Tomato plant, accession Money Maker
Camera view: bottom (45 deg); turntable rotation: 120 degrees
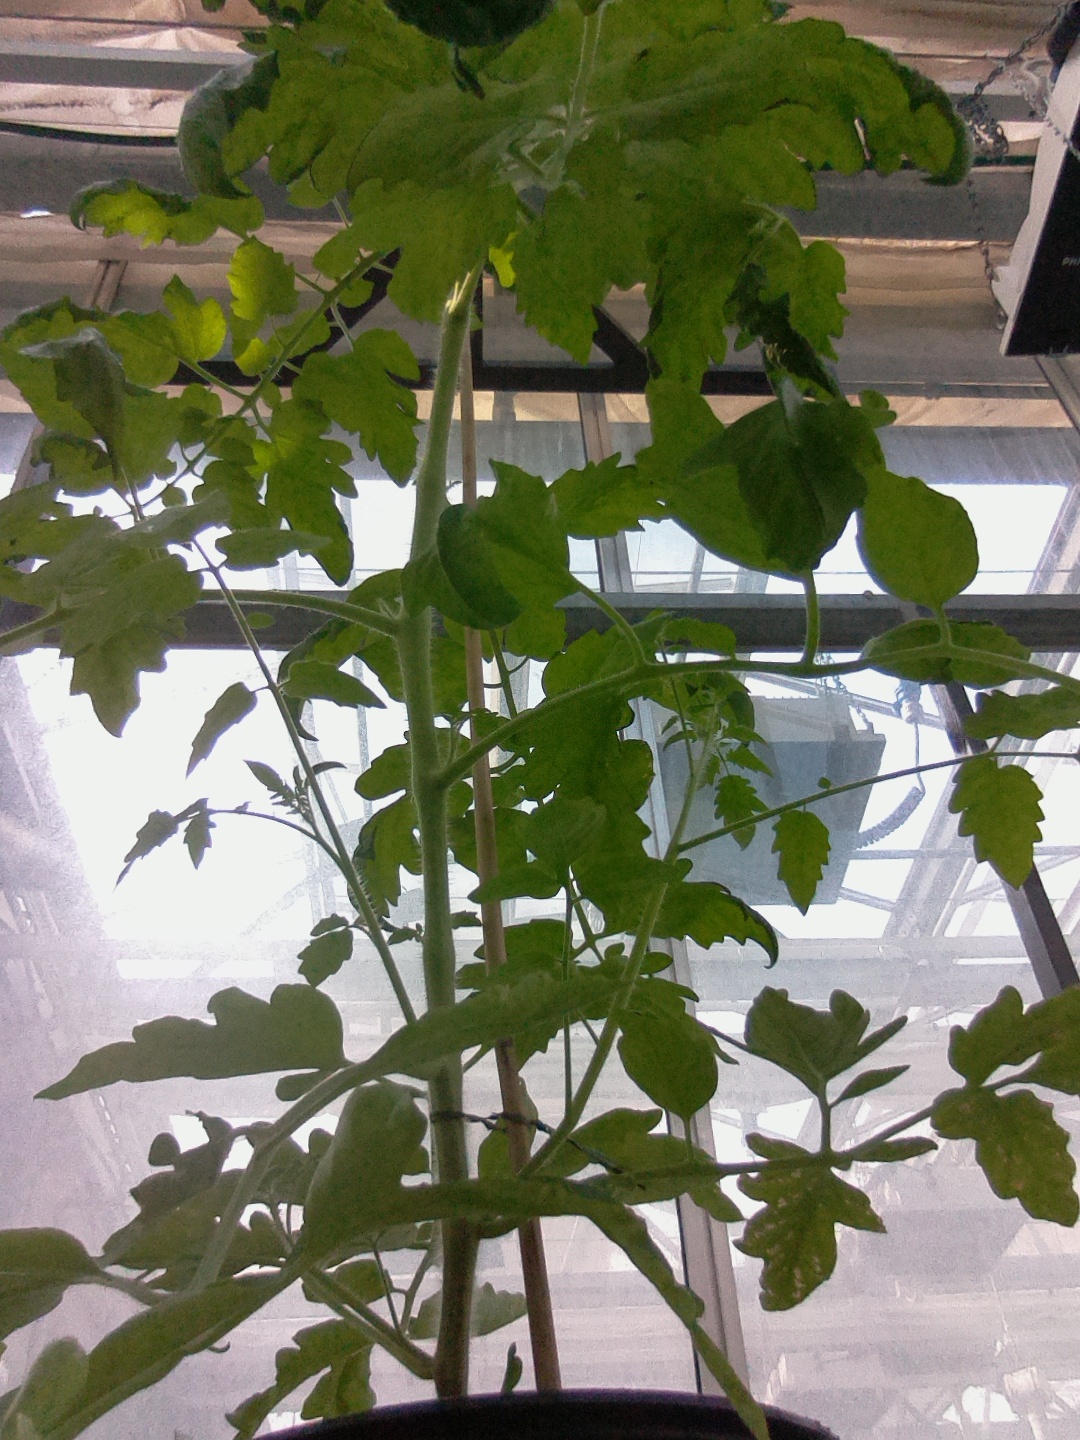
BBCH growth stage 67: Full flowering, 70%-80% of flowers open, more petals falling